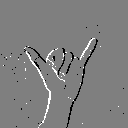
ASL letter: y